Rolando Antonio Pérez Fernández

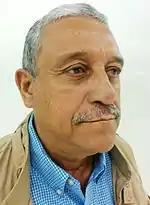
Rolando Antonio Pérez Fernández

Rolando Antonio Pérez Fernández (born 1947, Santiago de Cuba, Cuba) is a Cuban musicologist, cellist and professor.